No. 74 Squadron RAF

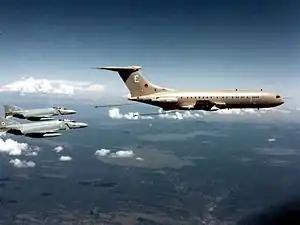

After a dormancy of 13 years, No. 74 (Fighter) Squadron was reformed at RAF Wattisham, Suffolk, on 19 October 1984, with ex-US Navy McDonnell Douglas F-4J Phantom IIs (designated as the F-4J(UK) in RAF service). These were purchased by the RAF as a stop-gap measure to replace those of No. 23 (F) Squadron that had been sent to the Falklands after the war. The 15 F-4Js cost $125 million, and underwent a full rework at the Naval Air Rework Facility at Naval Air Station North Island, San Diego. Here they received the ability to use the Skyflash air-to-air missile, their radar was upgraded, and were brought up to a spec similar to the more definitive F-4S; they were also sprayed in a distinct duck egg blue colour. The F-4J(UK)s were then ferried across the Atlantic in three different batches supported by Vickers VC10s, with the last group arriving on 5 January 1985. Late April and early May 1985 saw 'the Tigers' participate in their first major exercise; Exercise Priory, which sought to test UK air defences. July 1985 saw a deployment out to RAF Akrotiri to undergo an Armament Practice Camp (APC); which also saw them carry out dissimilar air combat training (DACT) with Grumman F-14A Tomcats of VF-41 and VF-84 (from USS "Nimitz"). The squadron's operational capability was declared on 31 December 1985.